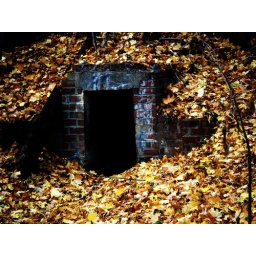
troll house under the bridge